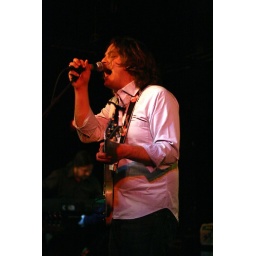
ac newman and the broken west at the black cat in DC on 3/18